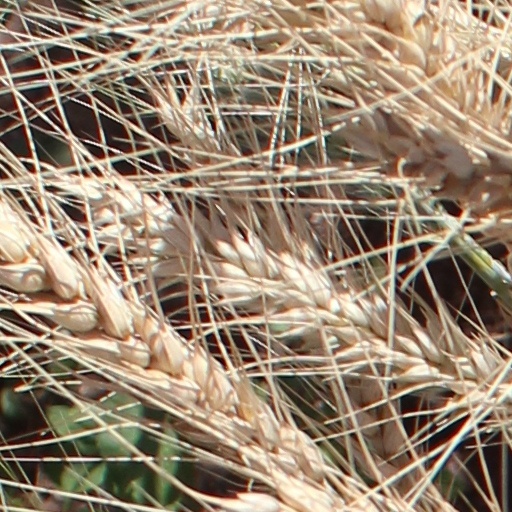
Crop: wheat